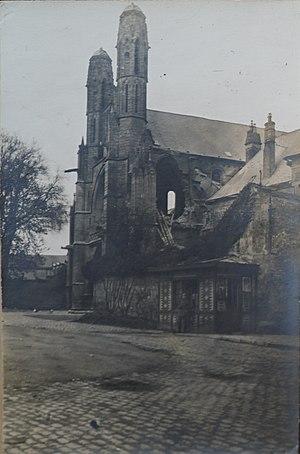
sur une vue ancienne.
L'église Saint-Martin est une église catholique située à Laon, en France.